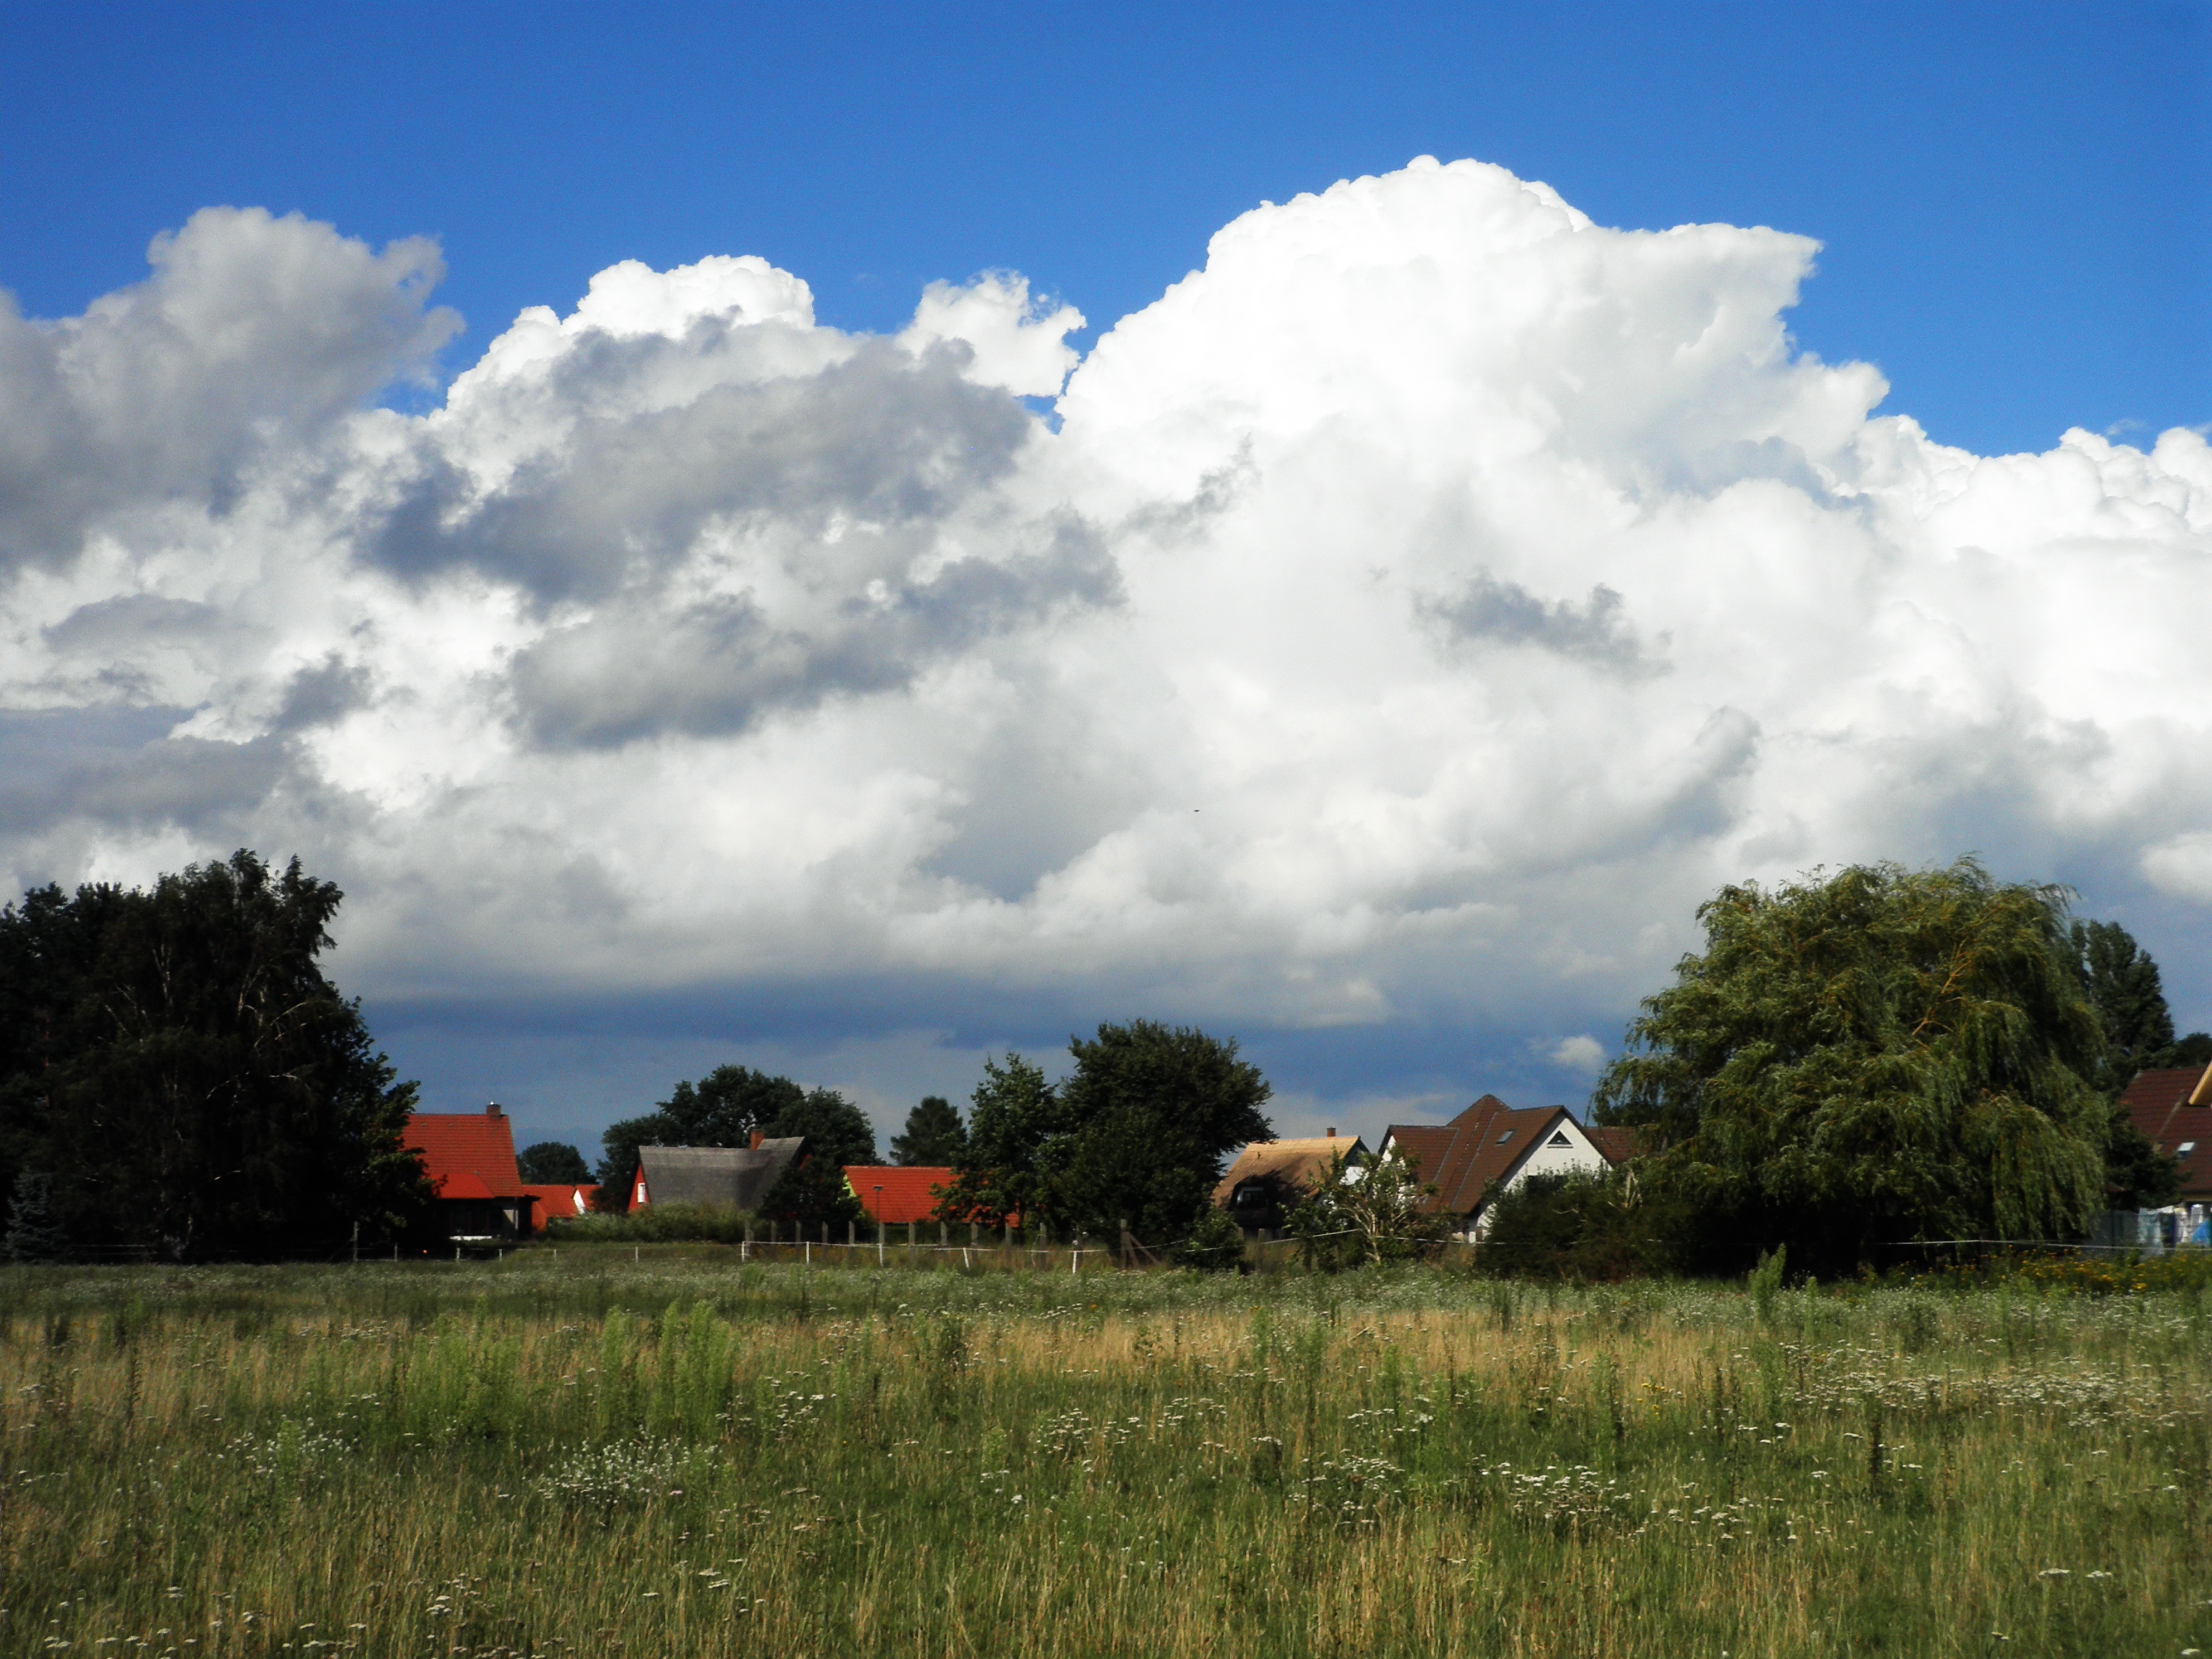
landscape, tree, nature, grass, horizon, cloud, sky, field, farm, meadow, prairie, hill, village, pasture, cumulus, agriculture, savanna, plain, grassland, homes, plateau, habitat, ecosystem, zempin, northern germany, steppe, rural area, island of usedom, meteorological phenomenon, big cloud, view of a village